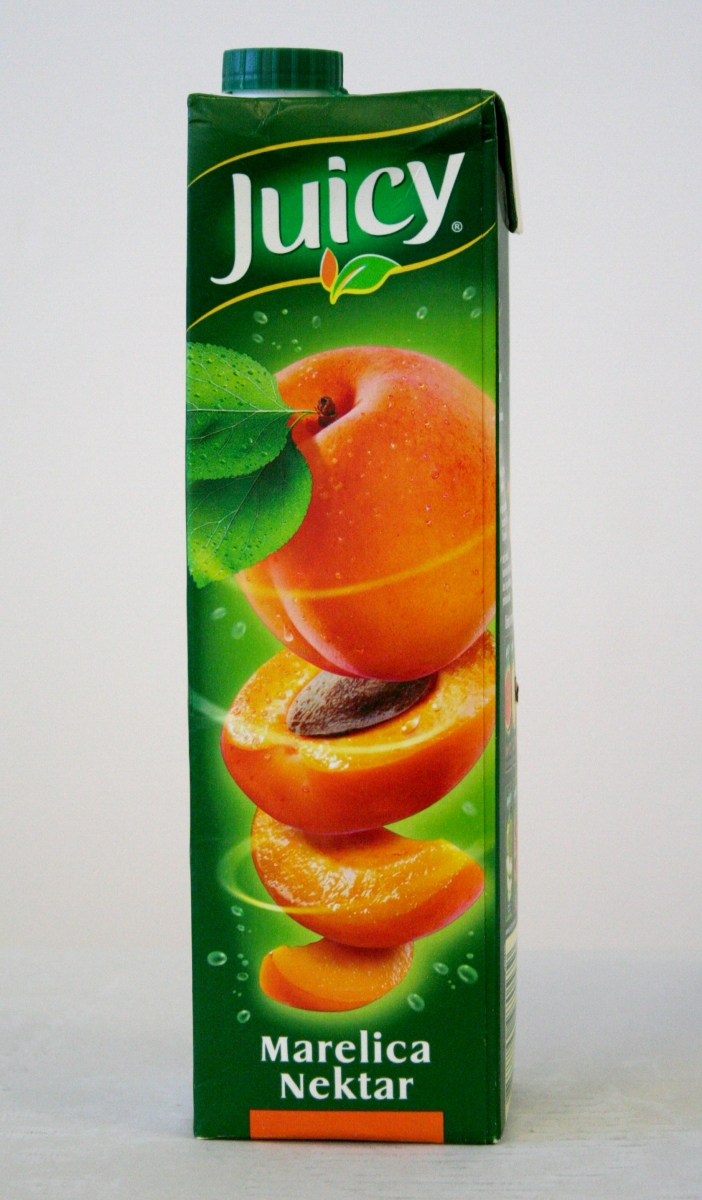
Waste category: cardboard